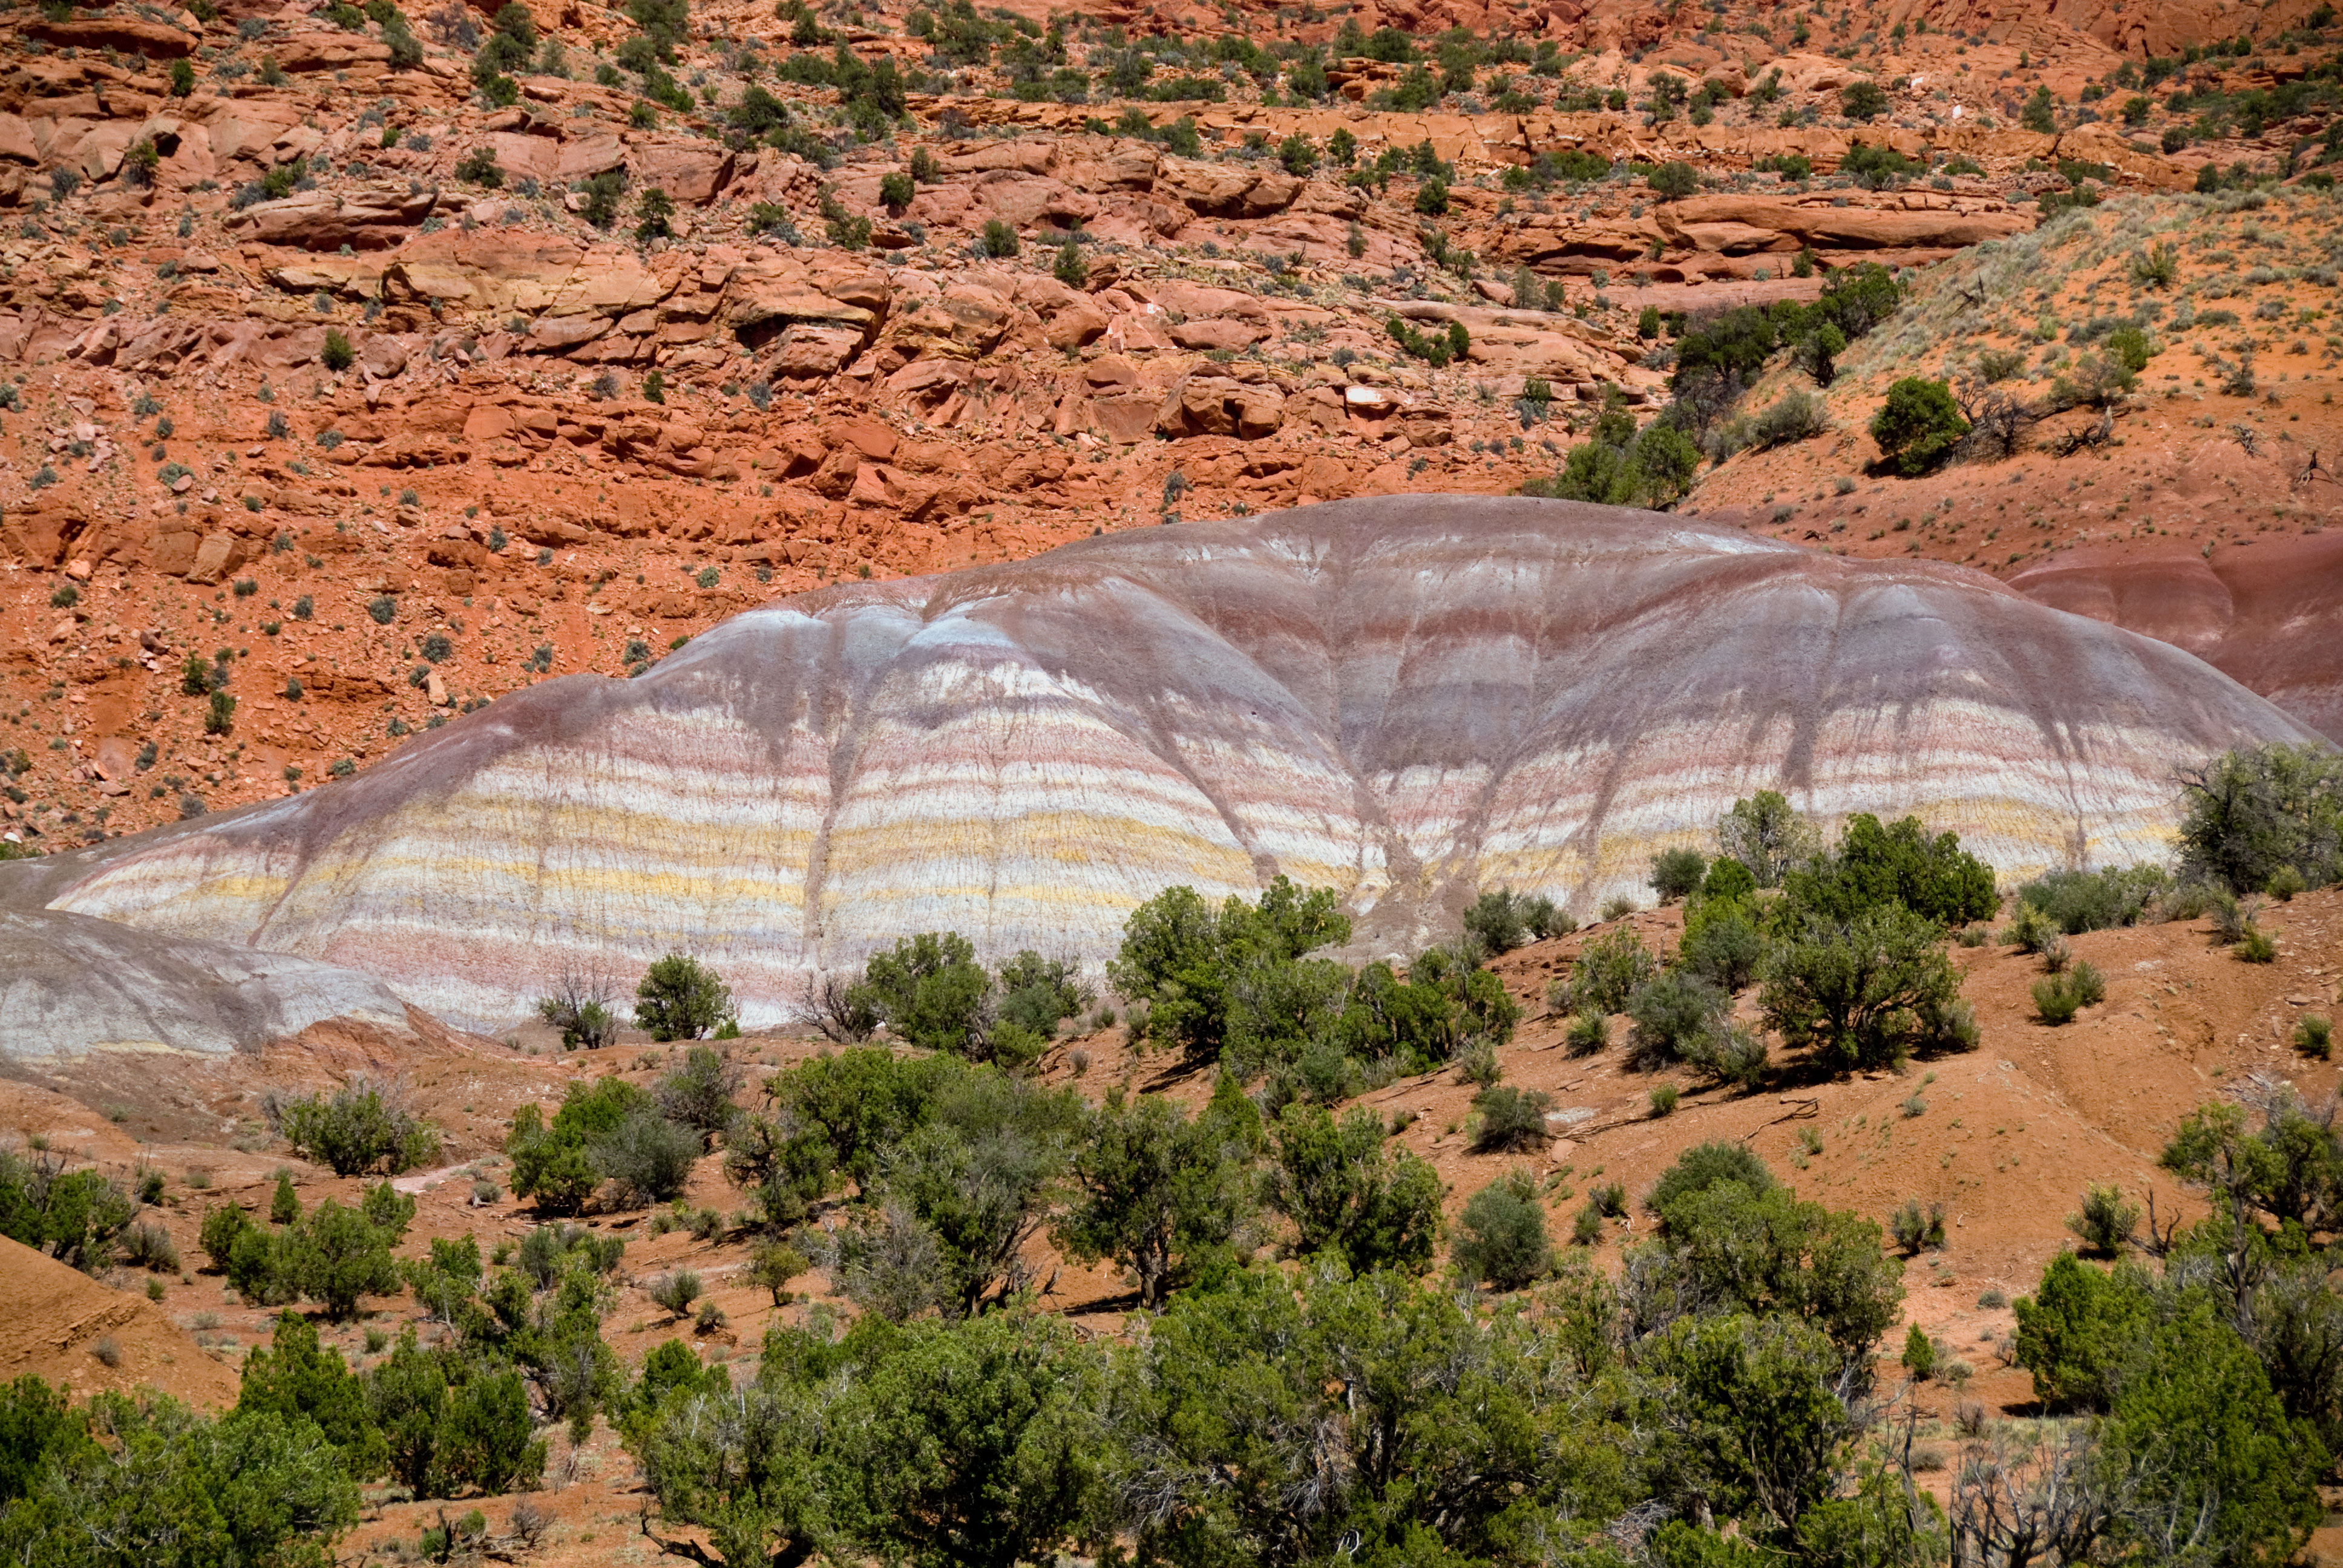
rock, valley, formation, arch, soil, canyon, national park, geology, badlands, plateau, wadi, landform, geographical feature, geological phenomenon